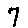
Label: 7